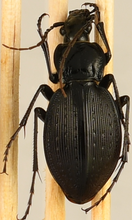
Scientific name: Carabus goryi
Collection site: Mountain Lake Biological Station NEON (MLBS), plot MLBS_009